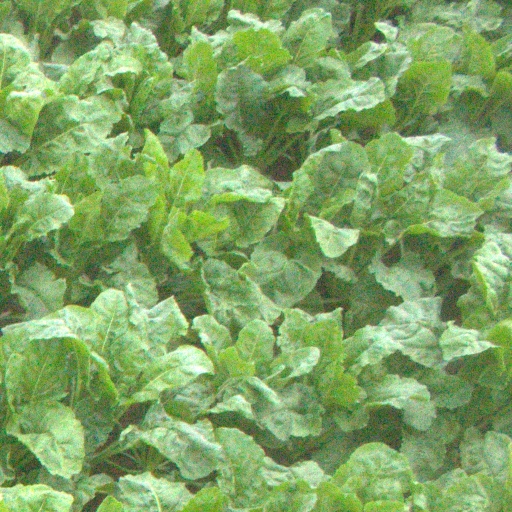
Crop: sugar beet